Dumpling

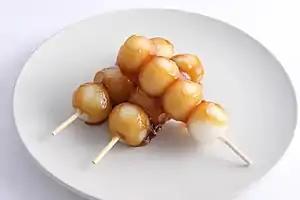
Japanese dango

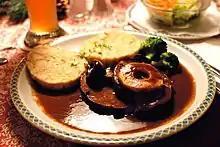
Tyrolean roast wild boar with "Butter­milch­servietten­knödel" (slices of bread dumpling made with buttermilk)

Chinese dumplings can also be based on glutinous rice instead of wheat. Zongzi (粽子), are triangular or cone-shaped, and they can be filled with red bean paste, Chinese dates, or cured meat, depending on the region. Glutinous rice dumplings are traditionally eaten during the Dragon Boat Festival. However, in China Mainland, Zongzi (粽子) are not considered a type of Jiaozi (餃子) "per se", which is commonly translated as the word "dumpling".